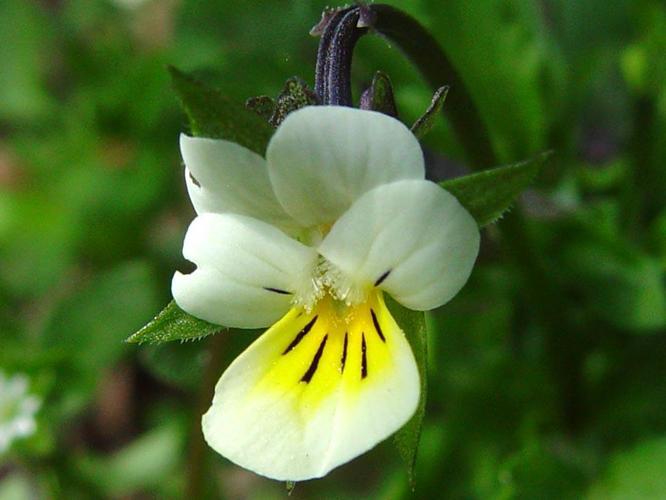
Flower: Pansy